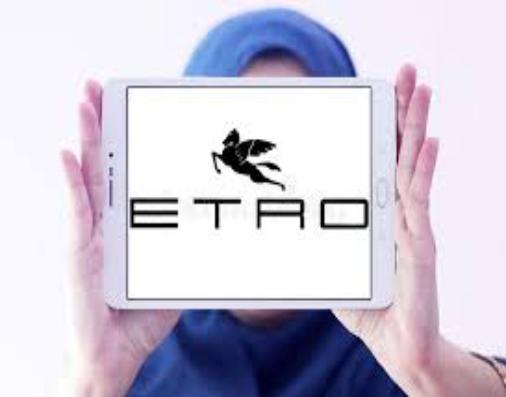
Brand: Etro
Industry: Clothes